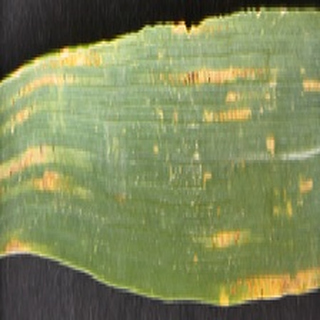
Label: wheat_yellow_rust